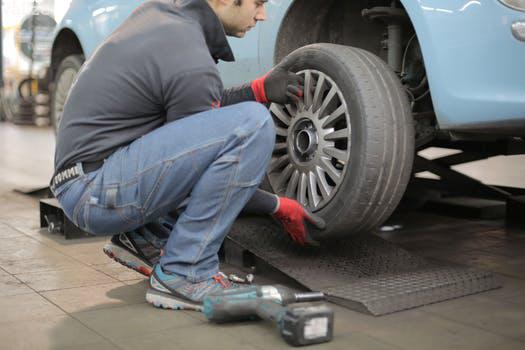
Label: Watermark